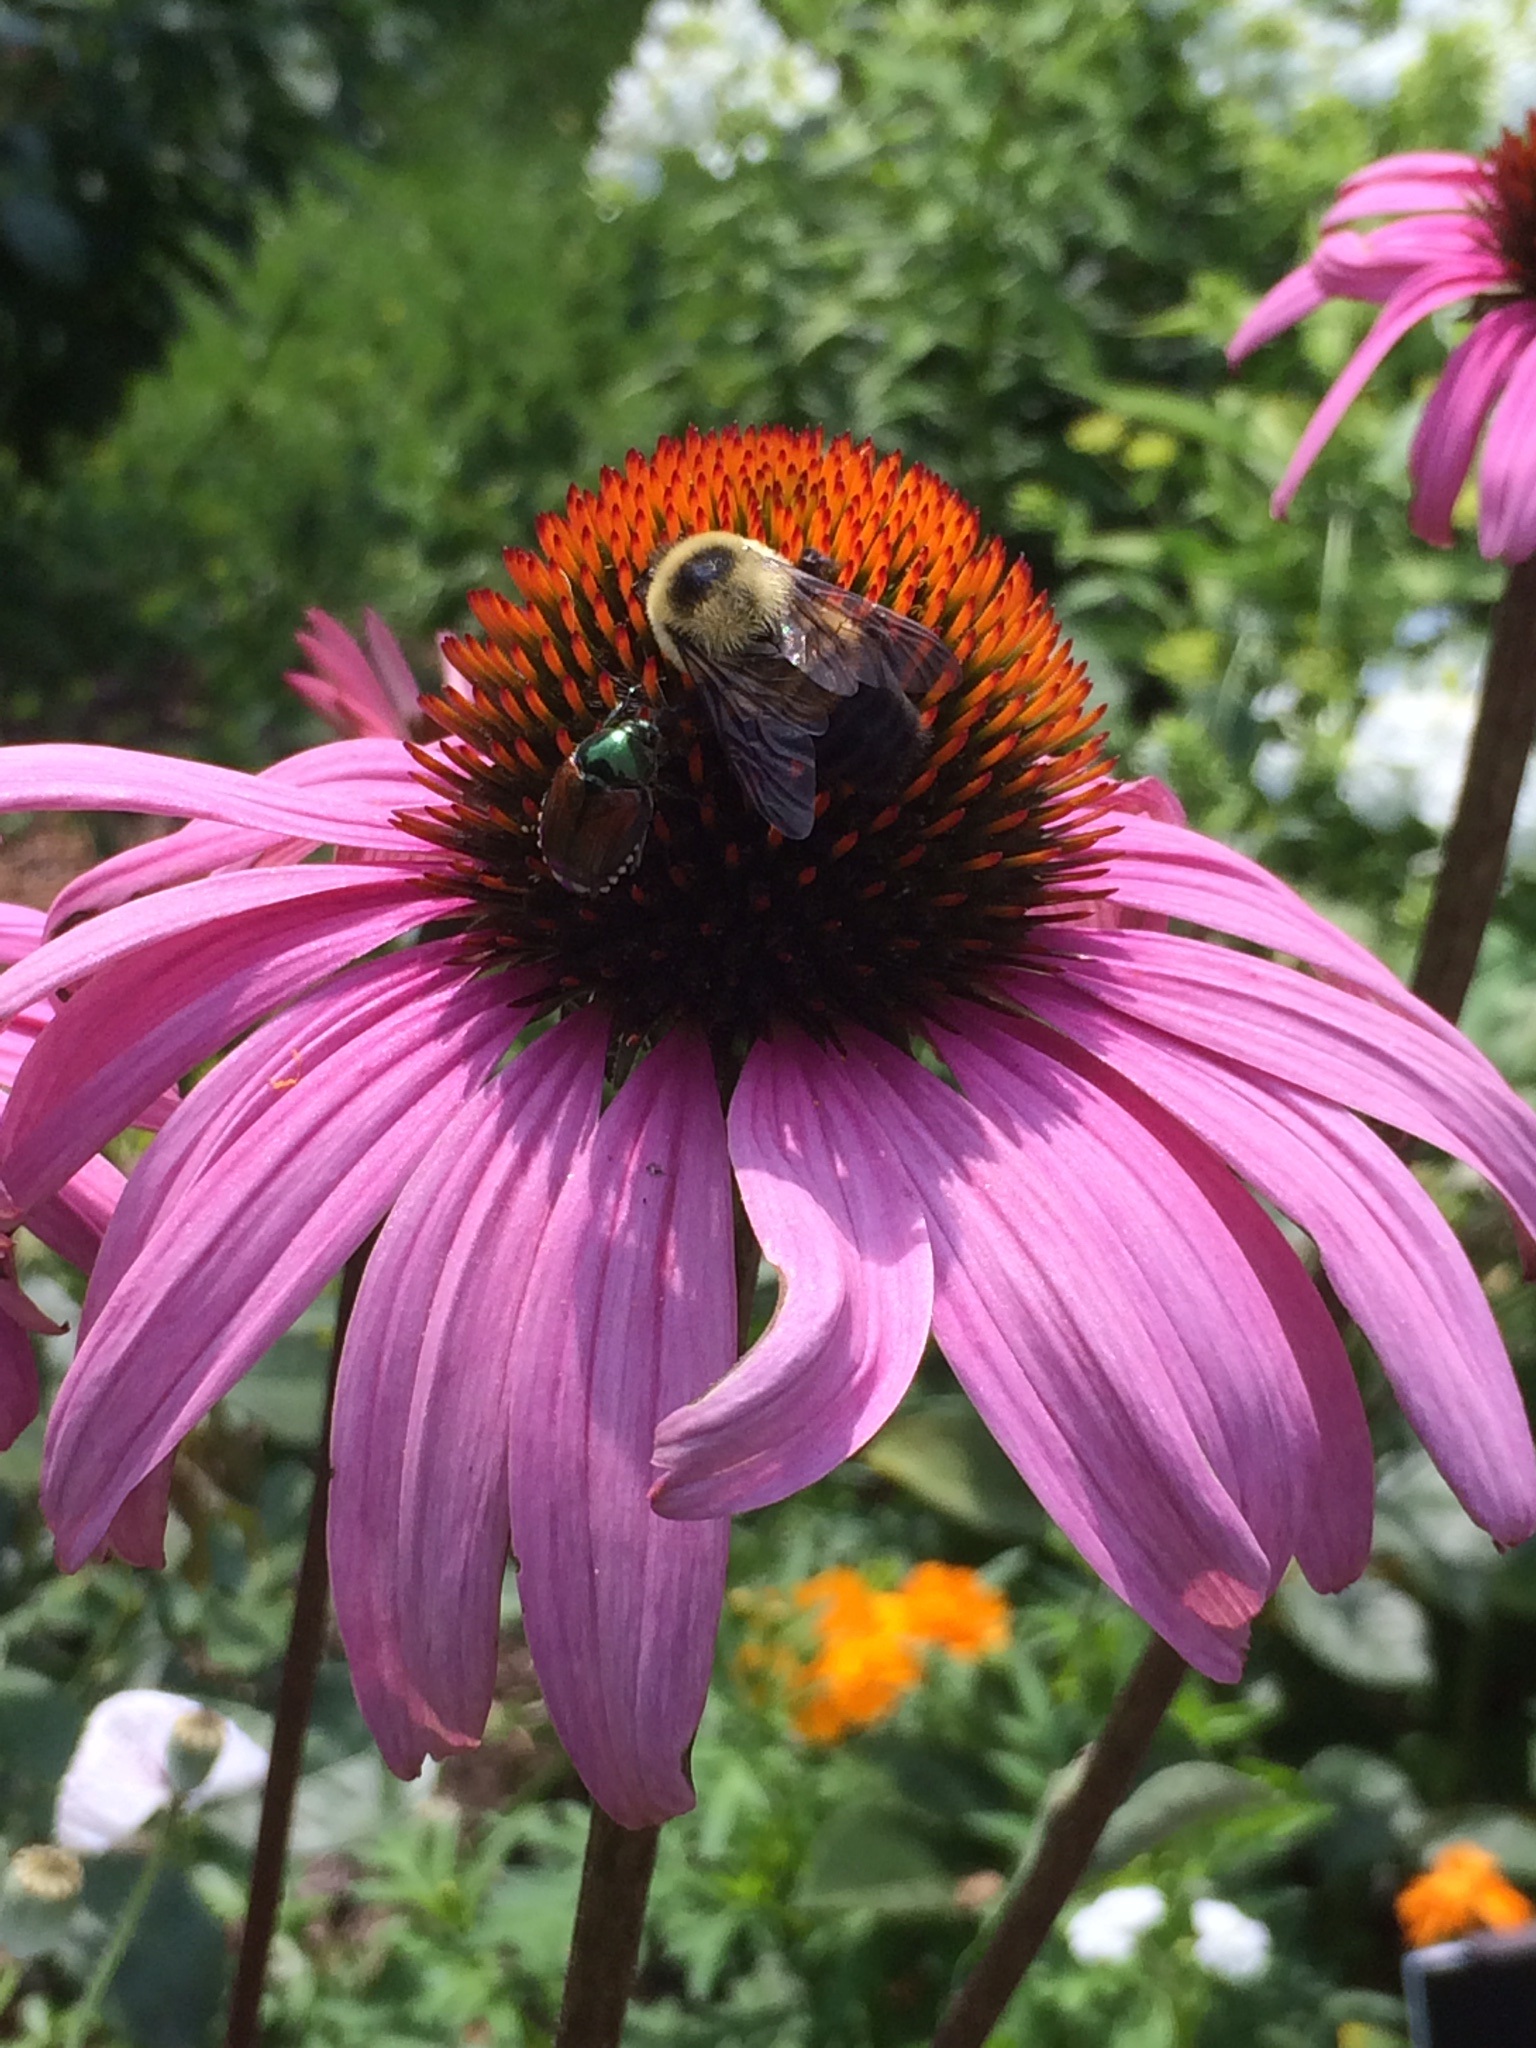
plant, flower, petal, insect, botany, pink, flora, fauna, wildflower, bee, coneflower, nectar, macro photography, flowering plant, daisy family, cone flower, annual plant, land plant